Gen. John Thompson House

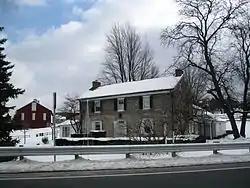
The house in 2013

Gen. John Thompson House is a historic home located at College Township, Centre County, Pennsylvania. It was built in 1813–1814, and is a two-story, three-bay, Georgian style limestone and sandstone farmhouse with stone kitchen ell. The interior has a traditional center hall plan. A large one-story board-and-batten sided family room addition was built in 1958–1959. Also on the property is a large barn dated to the American Civil War period.